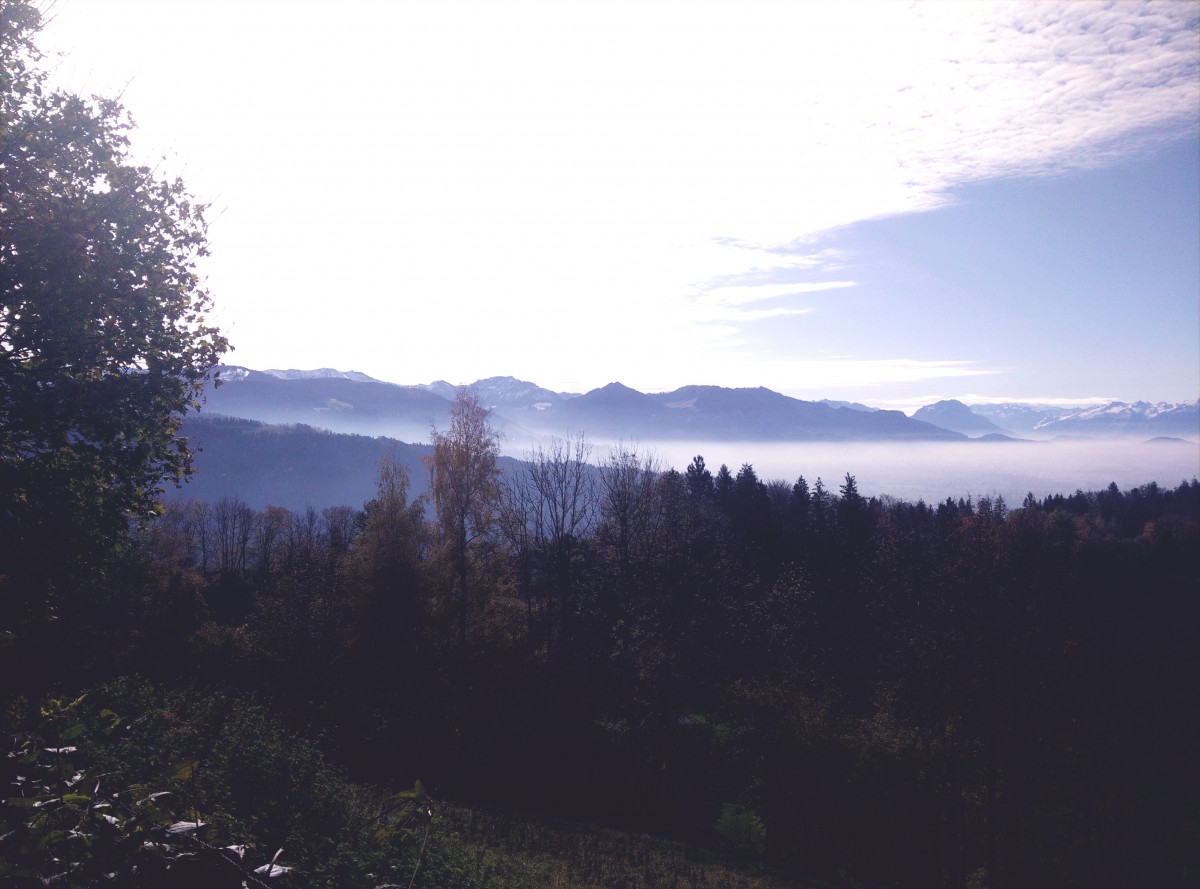
Tags: nature, forest, wilderness, cloud, sky, sunrise, sunset, mist, sunlight, morning, hill, dawn, mountain range, dusk, evening, weather, ridge, atmospheric phenomenon